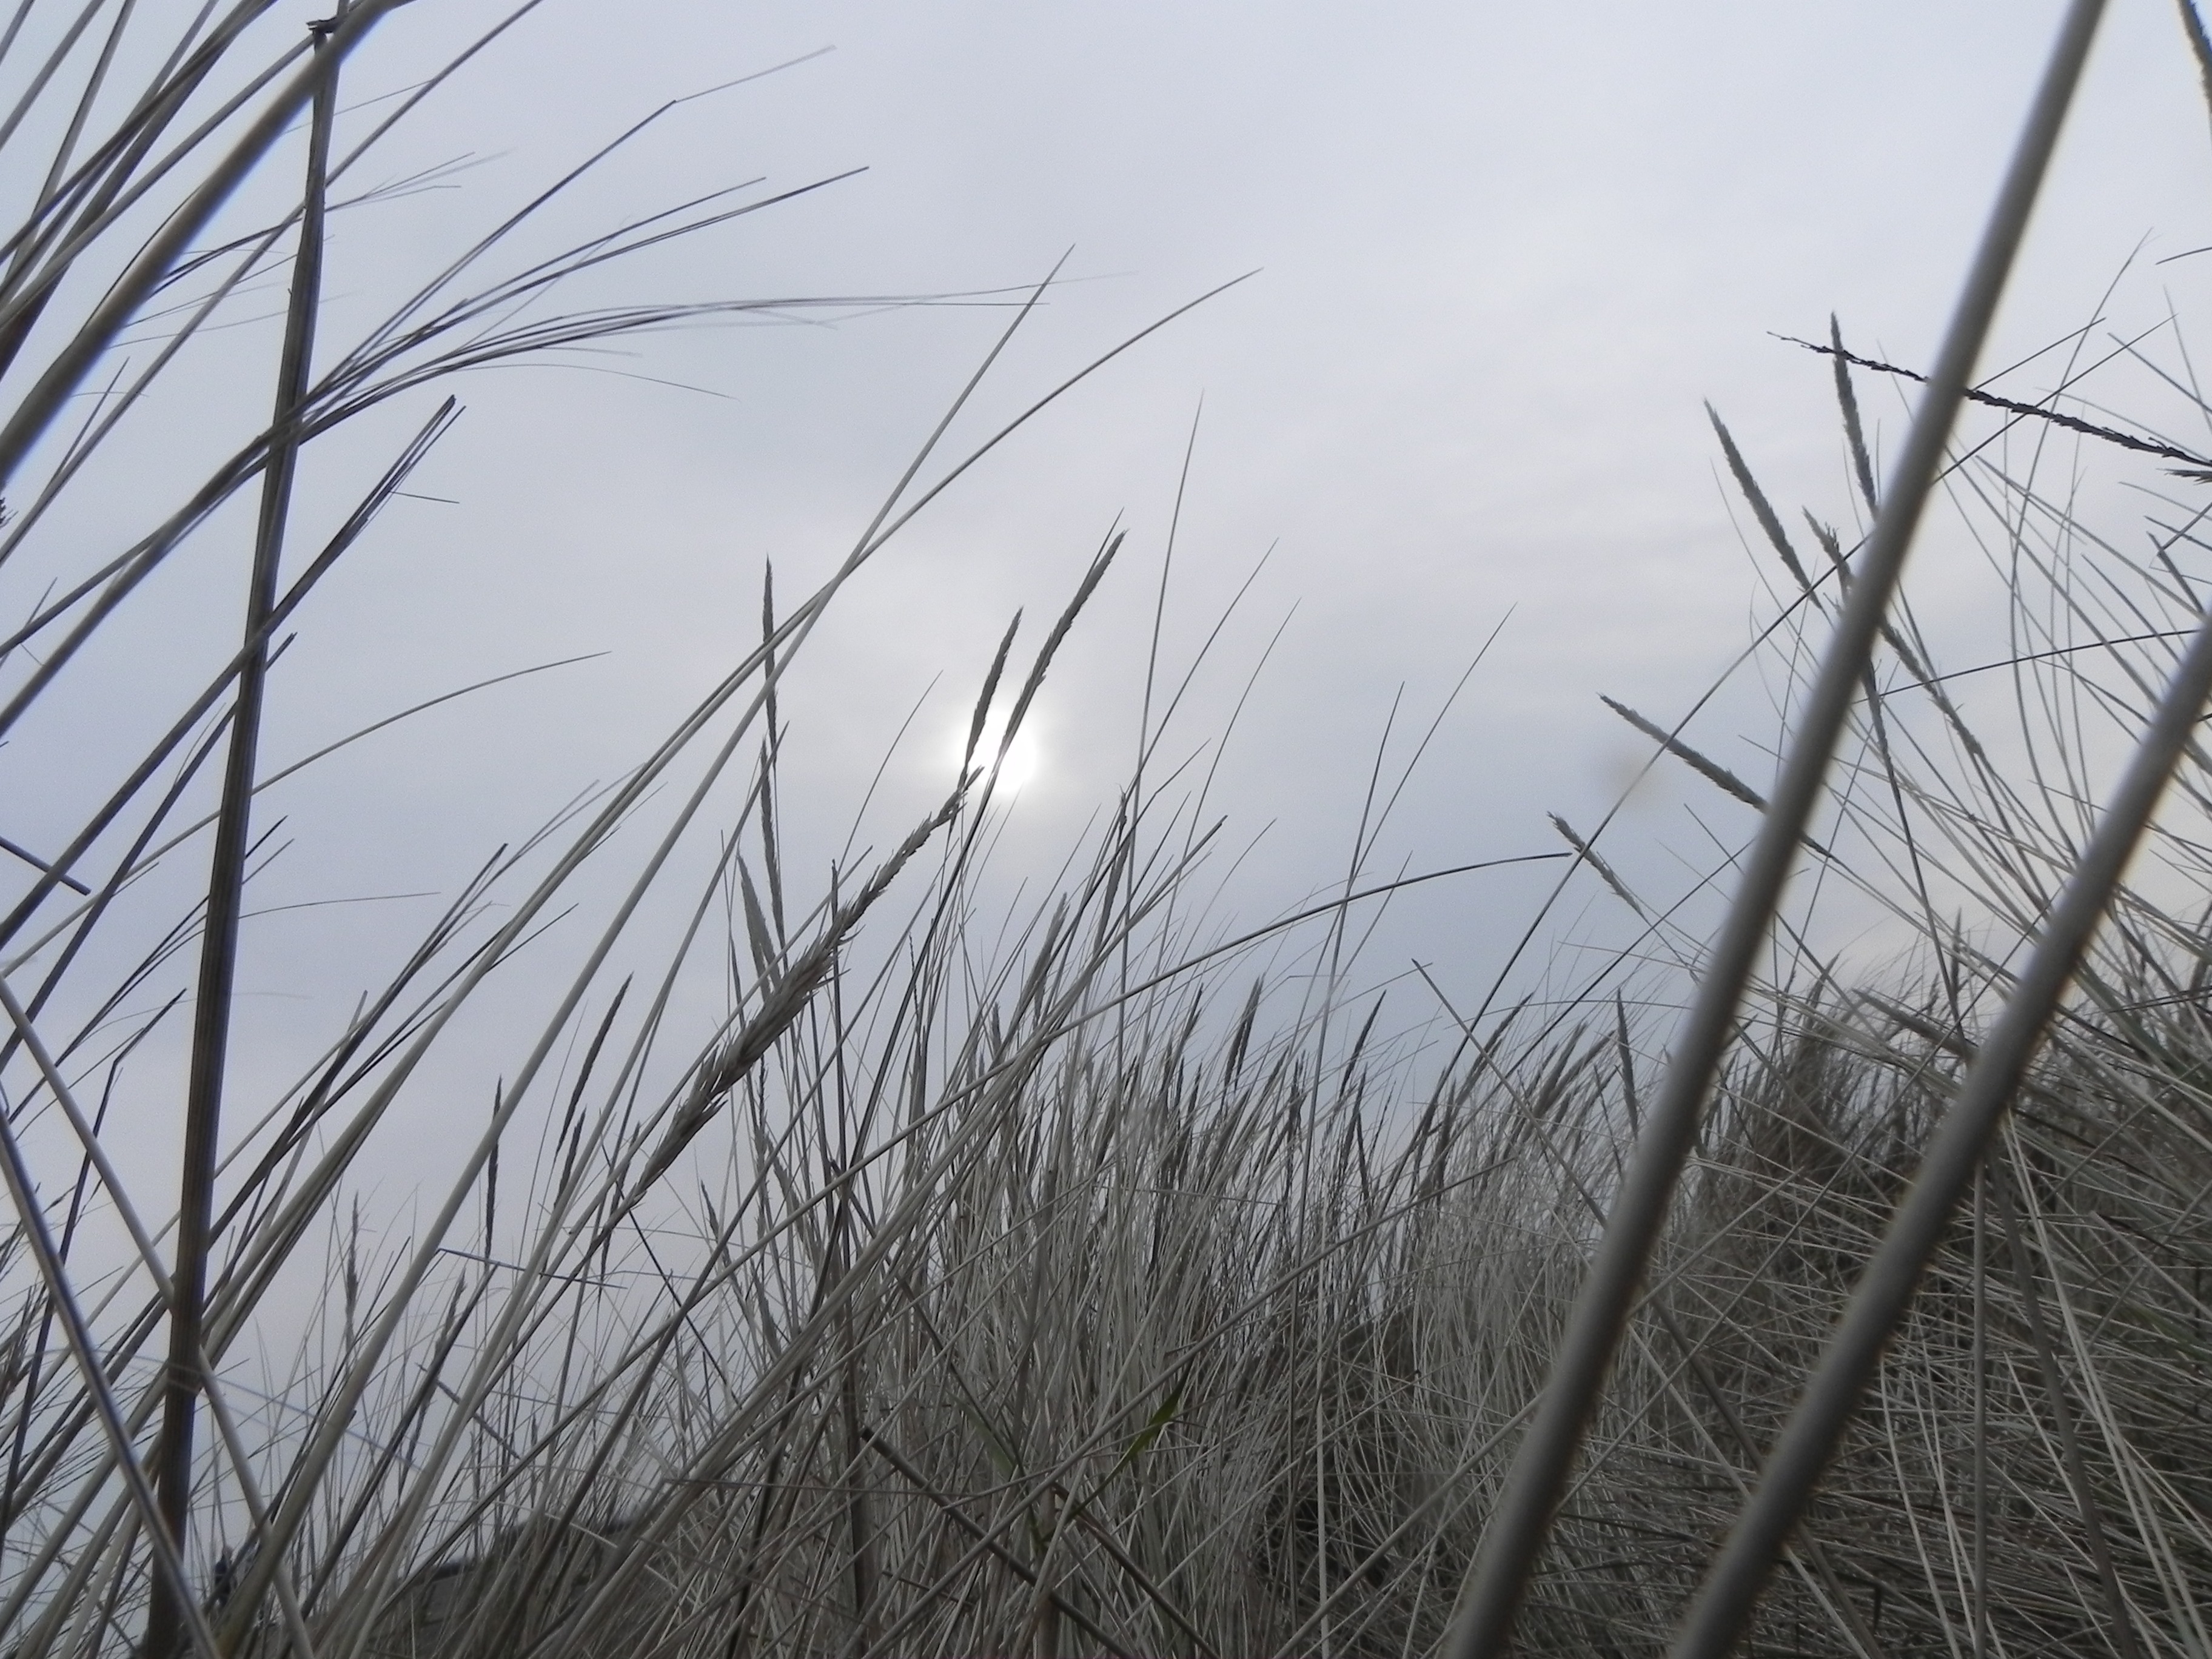
landscape, tree, nature, grass, outdoor, branch, winter, growth, sky, sun, field, meadow, prairie, countryside, morning, wind, frost, land, idyllic, rural, line, scenic, scenery, weather, haze, garden, farmland, twig, outdoors, grassland, non urban, atmospheric phenomenon, grass family, phragmites